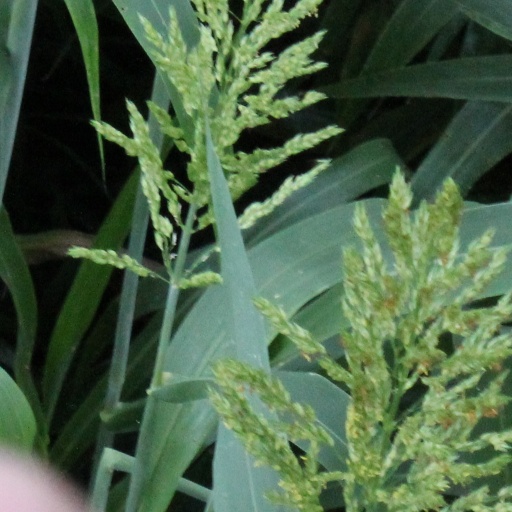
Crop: sorghum